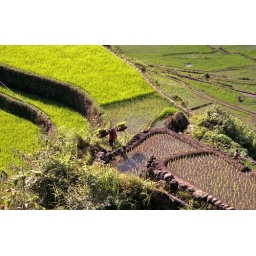
Man carrying rice plant seedlings on bambo pole, walking on path between rice terraces, near Batad, Ifugao, Luzon, Philippines